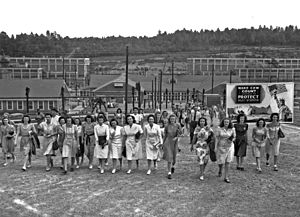
Manhattan Project / Projekt lokationer / Oak Ridge
Holdskifte på Y-12 uranberigelsesanlægget ved Oak Ridge. I maj 1945 var 82.000 personer beskæftiget i Clinton Engineer Works.[64]
Arbejdere, fortrinsvis kvinder, strømmer ud af en gruppe bygninger. En plakat opfordrer dem til: "Make C.E.W. COUNT continue to protect project information!"
"Manhattan Project eller Manhattanprojektet var et forsknings- og udviklingsprogram, som under amerikansk ledelse og med deltagelse af Storbritannien og Canada førte til fremstillingen af de første atombomber under 2. verdenskrig. Fra 1942 til 1946 blev projektet ledet af generalmajor Leslie Groves fra den amerikanske hærs ingeniørkorps. Hærens del af projektet fik betegnelsen Manhattan District. Betegnelsen ""Manhattan"" afløste med tiden det officielle kodenavn ""Development of Substitute Materials"" for hele projektet. Undervejs opslugte Manhattanprojektet dens tidligere britiske modpart, som kaldtes Tube Alloys. Blandt de fysikere, som bidrog til atombombens skabelse, var Albert Einstein og Niels Bohr.